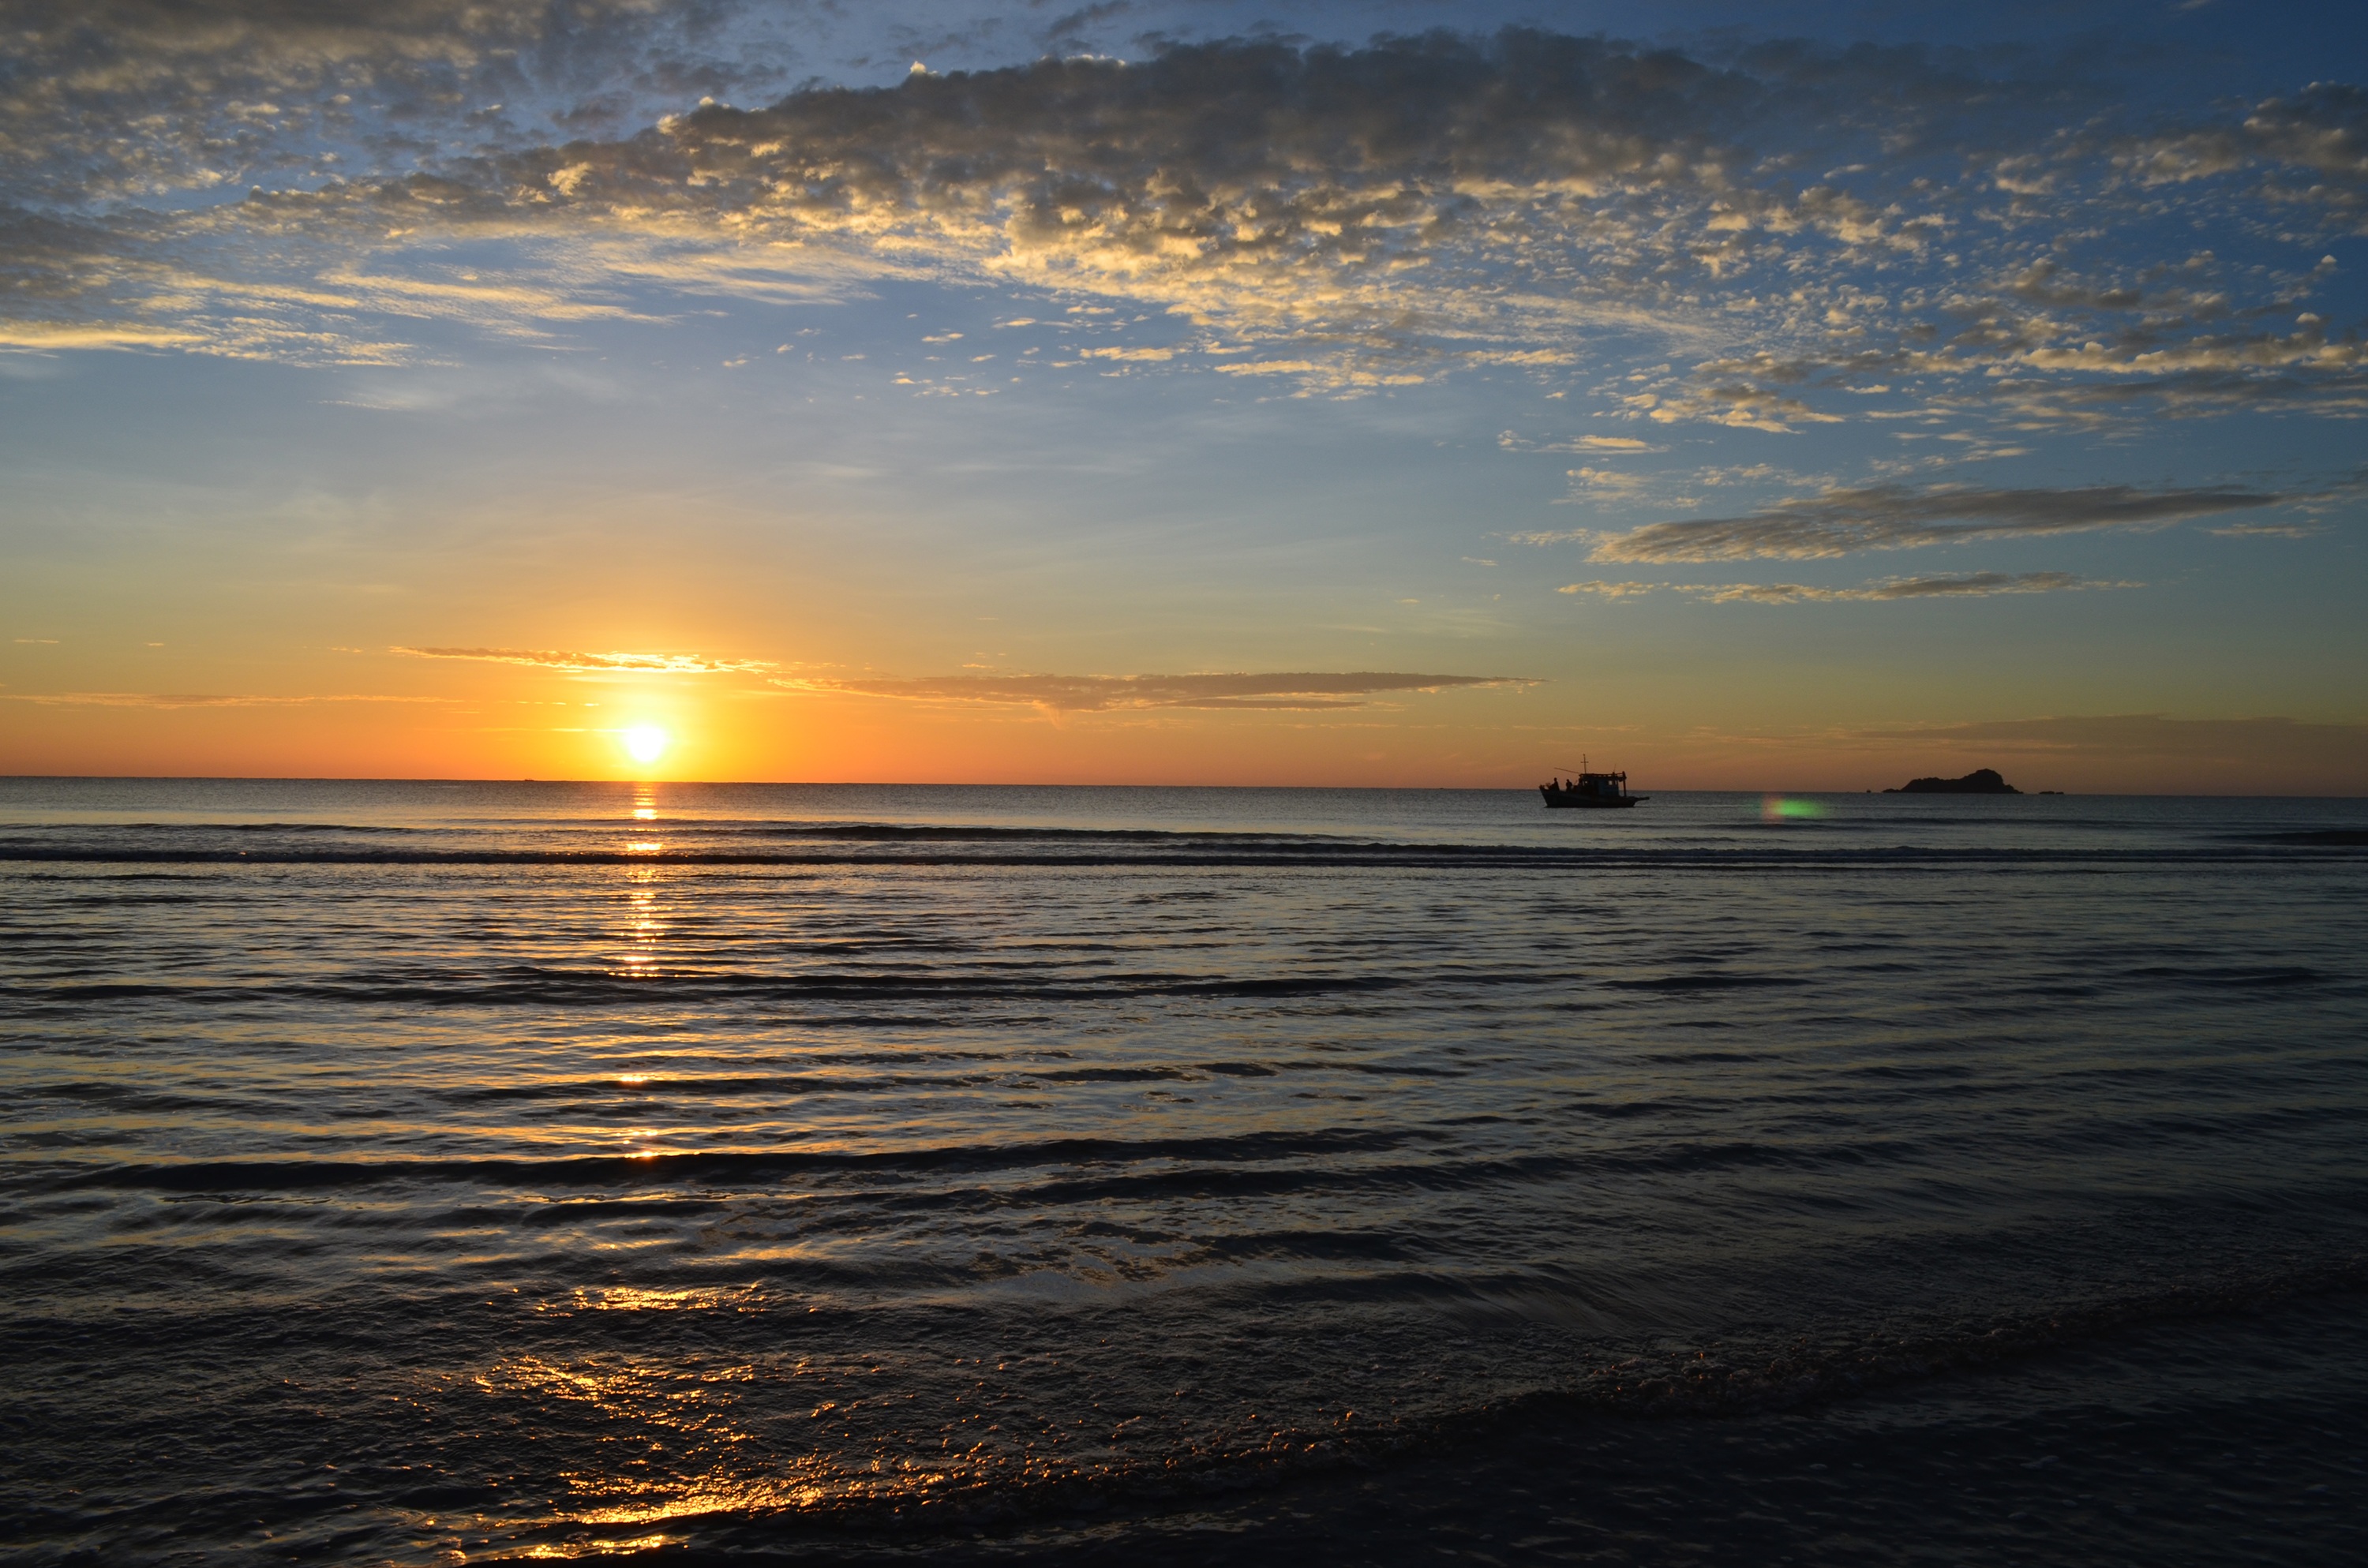
beach, landscape, sea, coast, water, nature, outdoor, sand, ocean, horizon, cloud, sky, sun, sunrise, sunset, sunlight, morning, shore, wave, dawn, summer, vacation, travel, dusk, evening, relax, paradise, scenic, tropical, seascape, bay, body of water, o, afterglow, wind wave